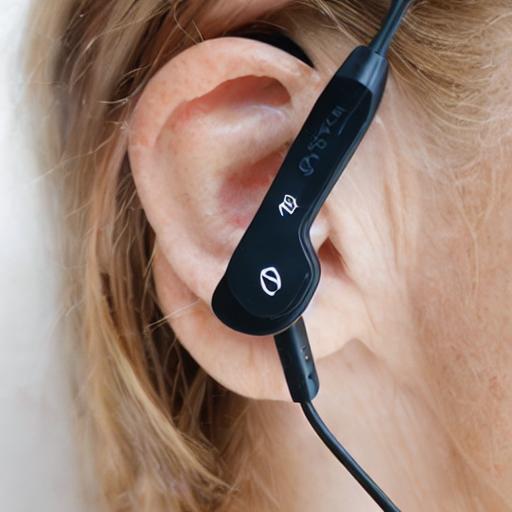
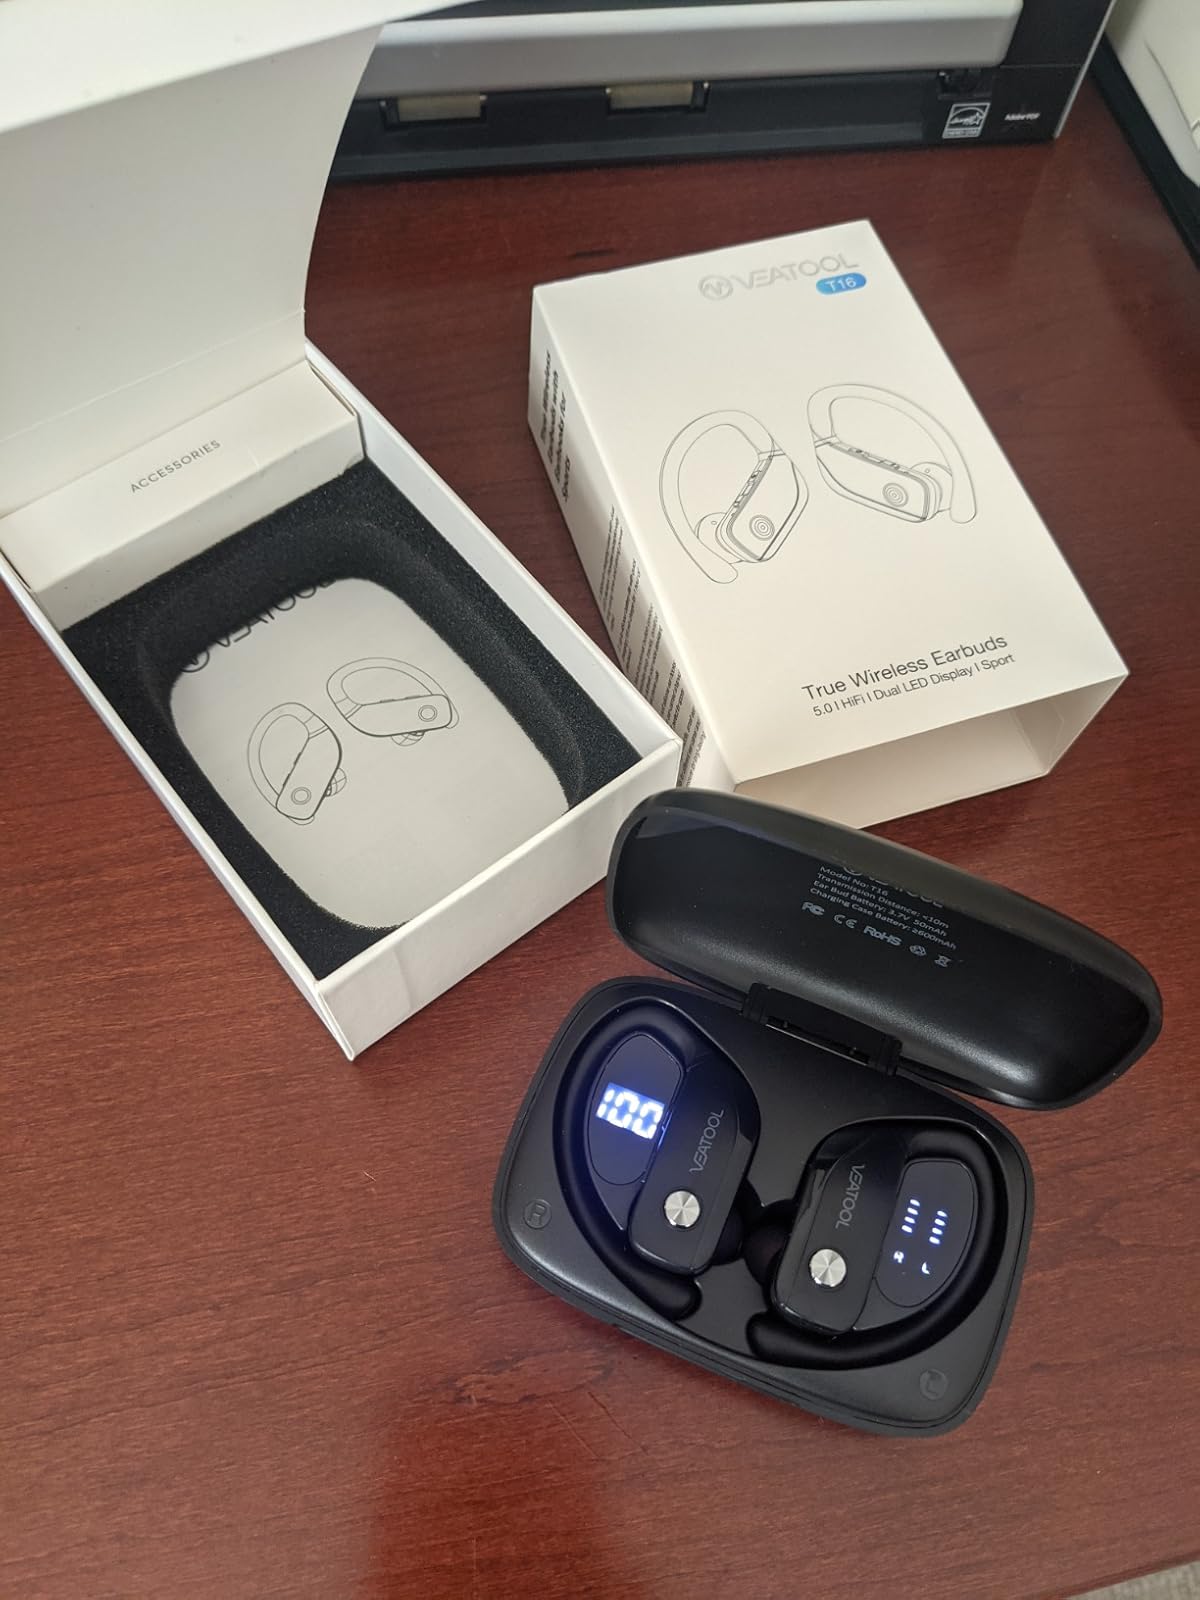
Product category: earbuds
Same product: no